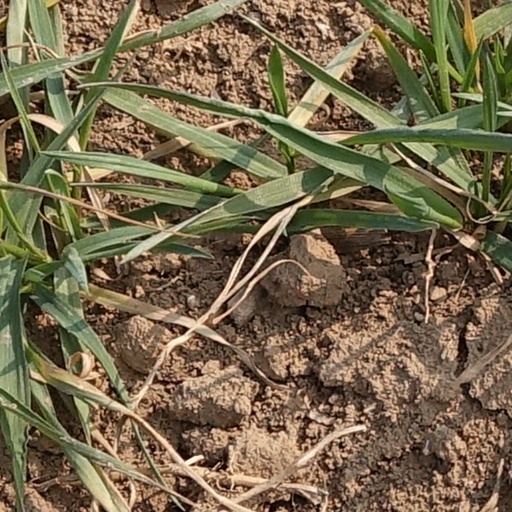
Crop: wheat